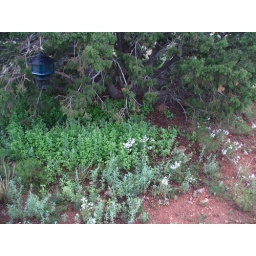
under our bird feeder tree